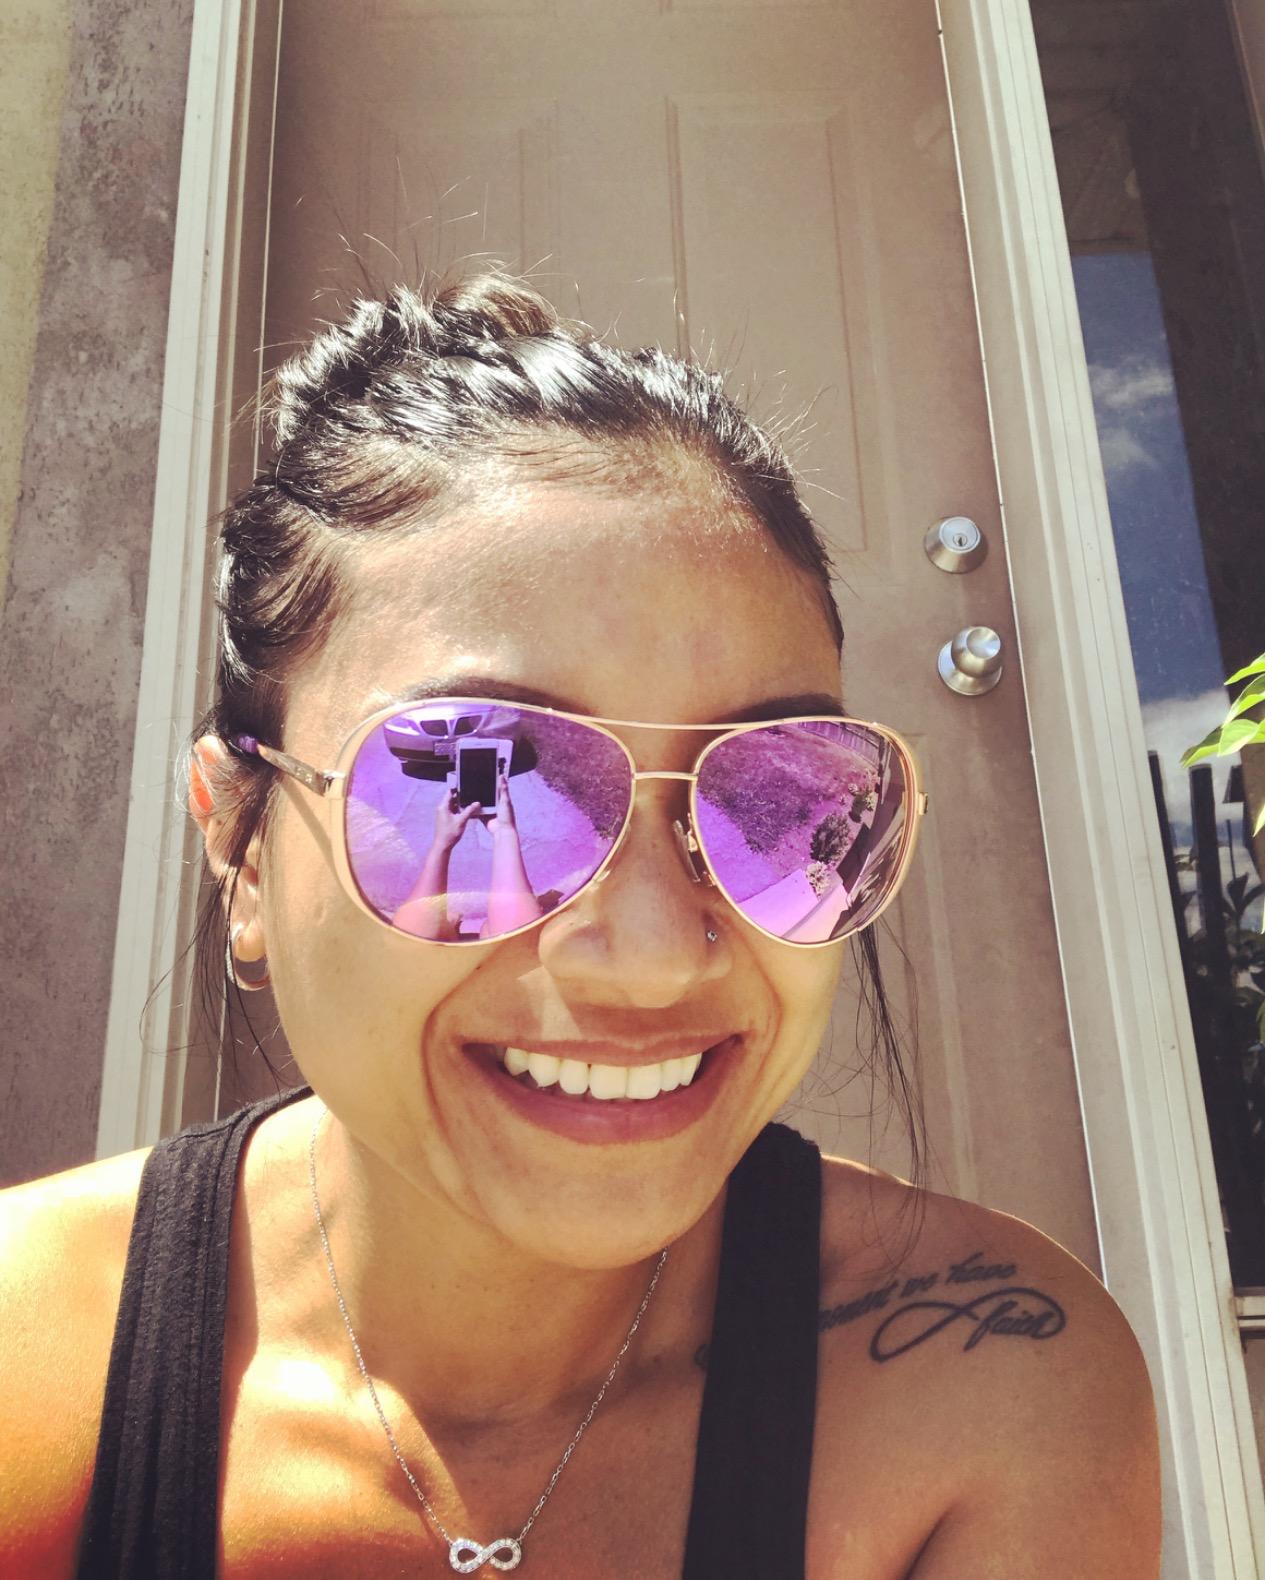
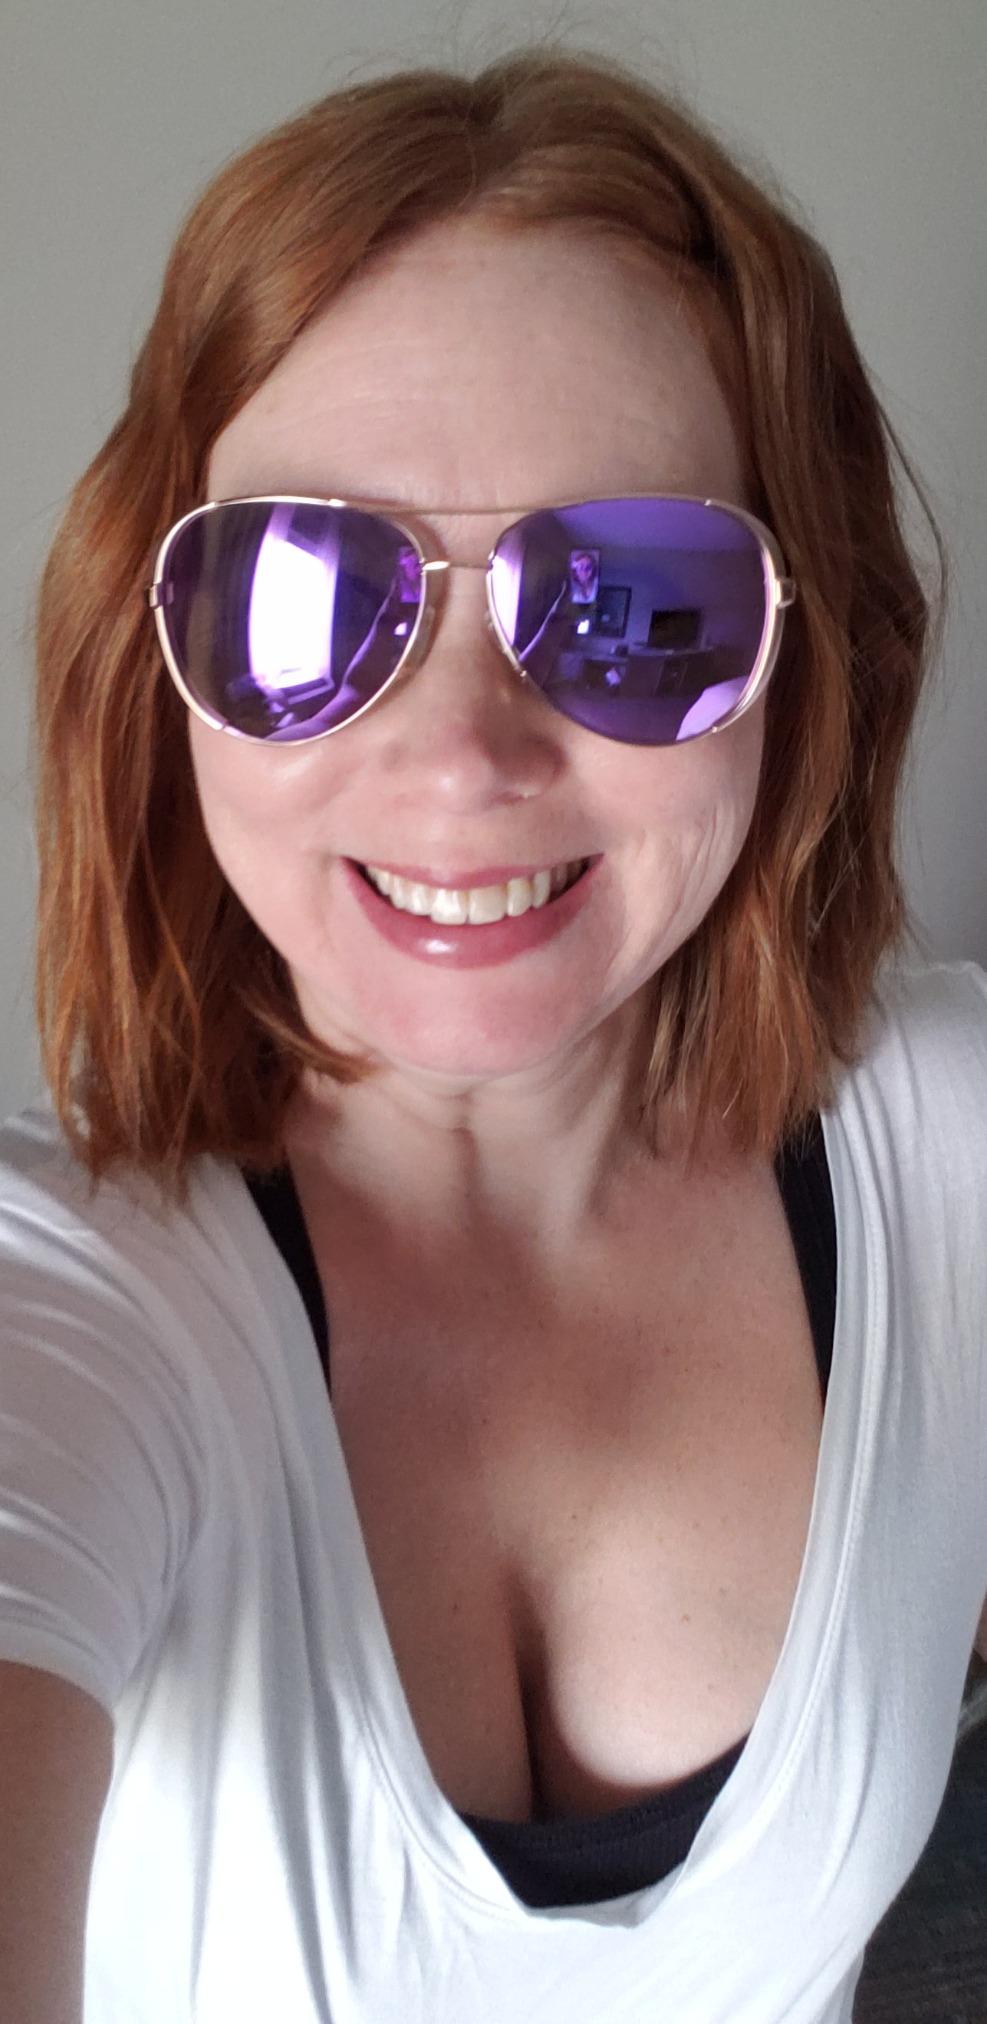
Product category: accessories_sunglasses
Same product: yes